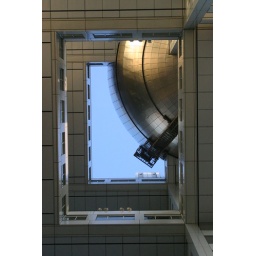
A shot upwards from the 7th floor plaza in the Fuji TV Network building.